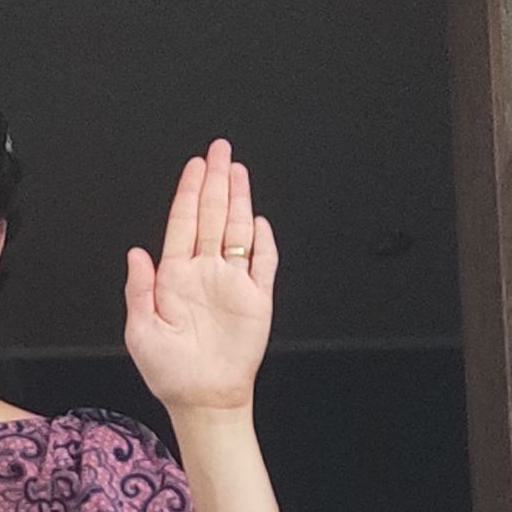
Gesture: stop